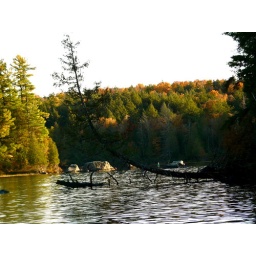
A tree over water